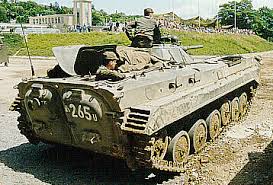
Label: BMP-1